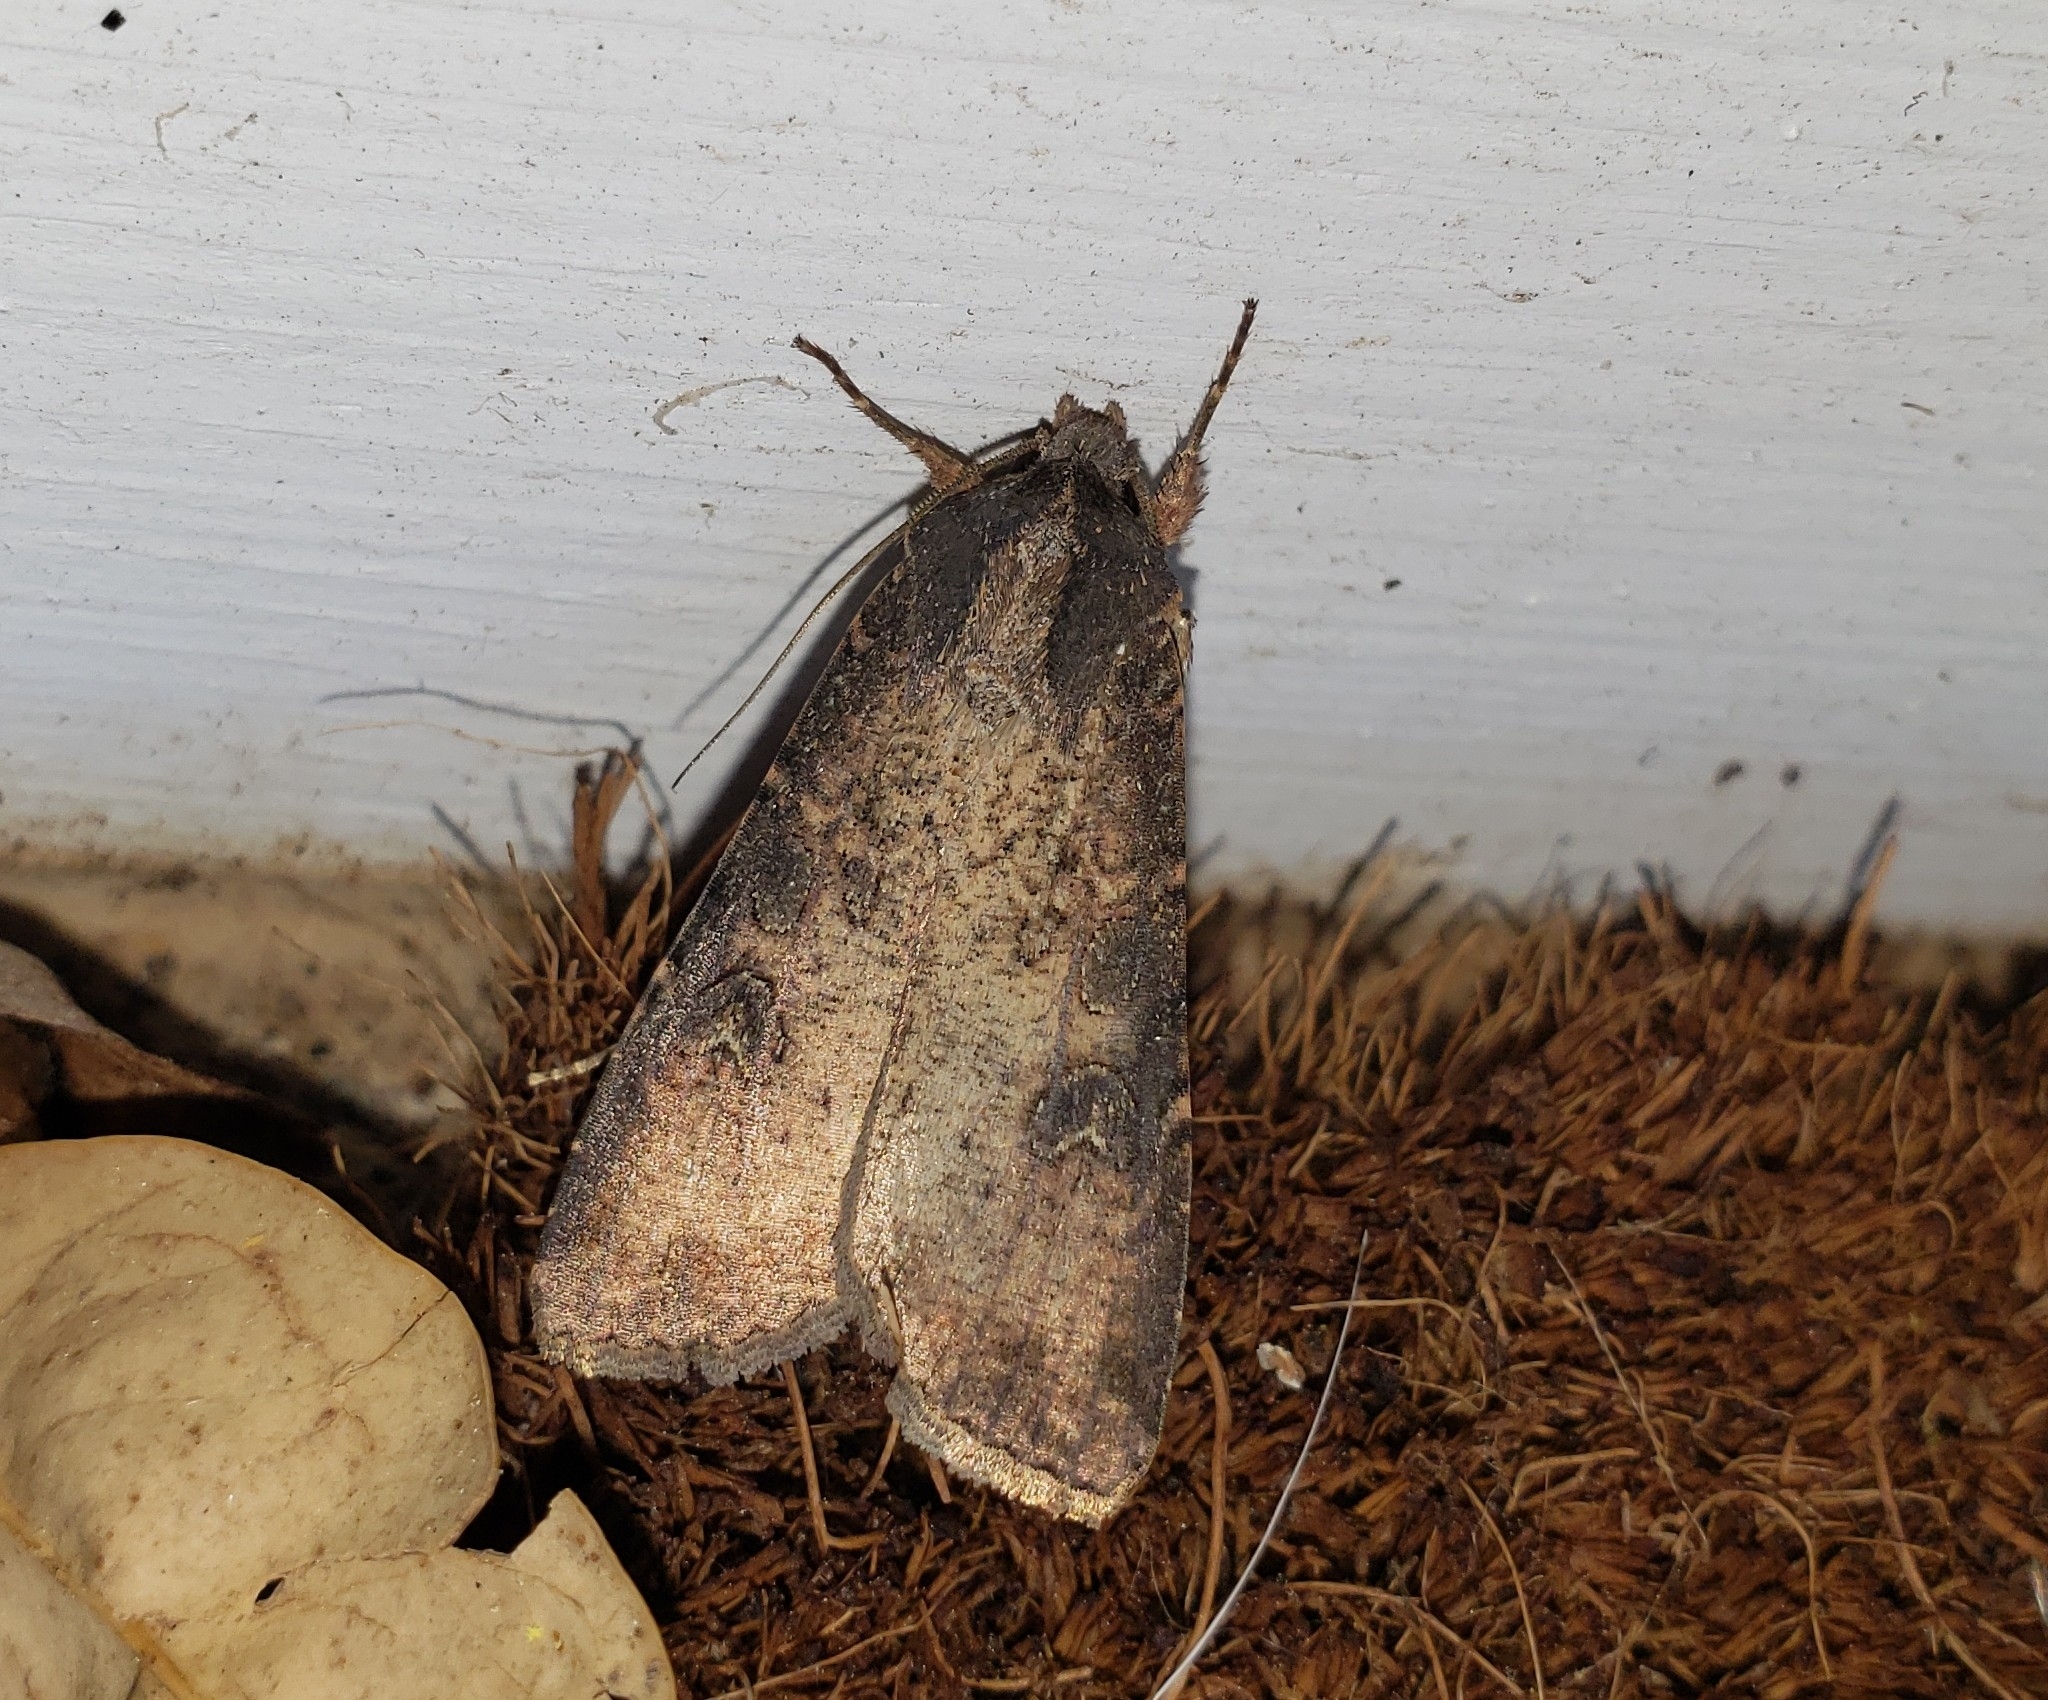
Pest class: cutworms